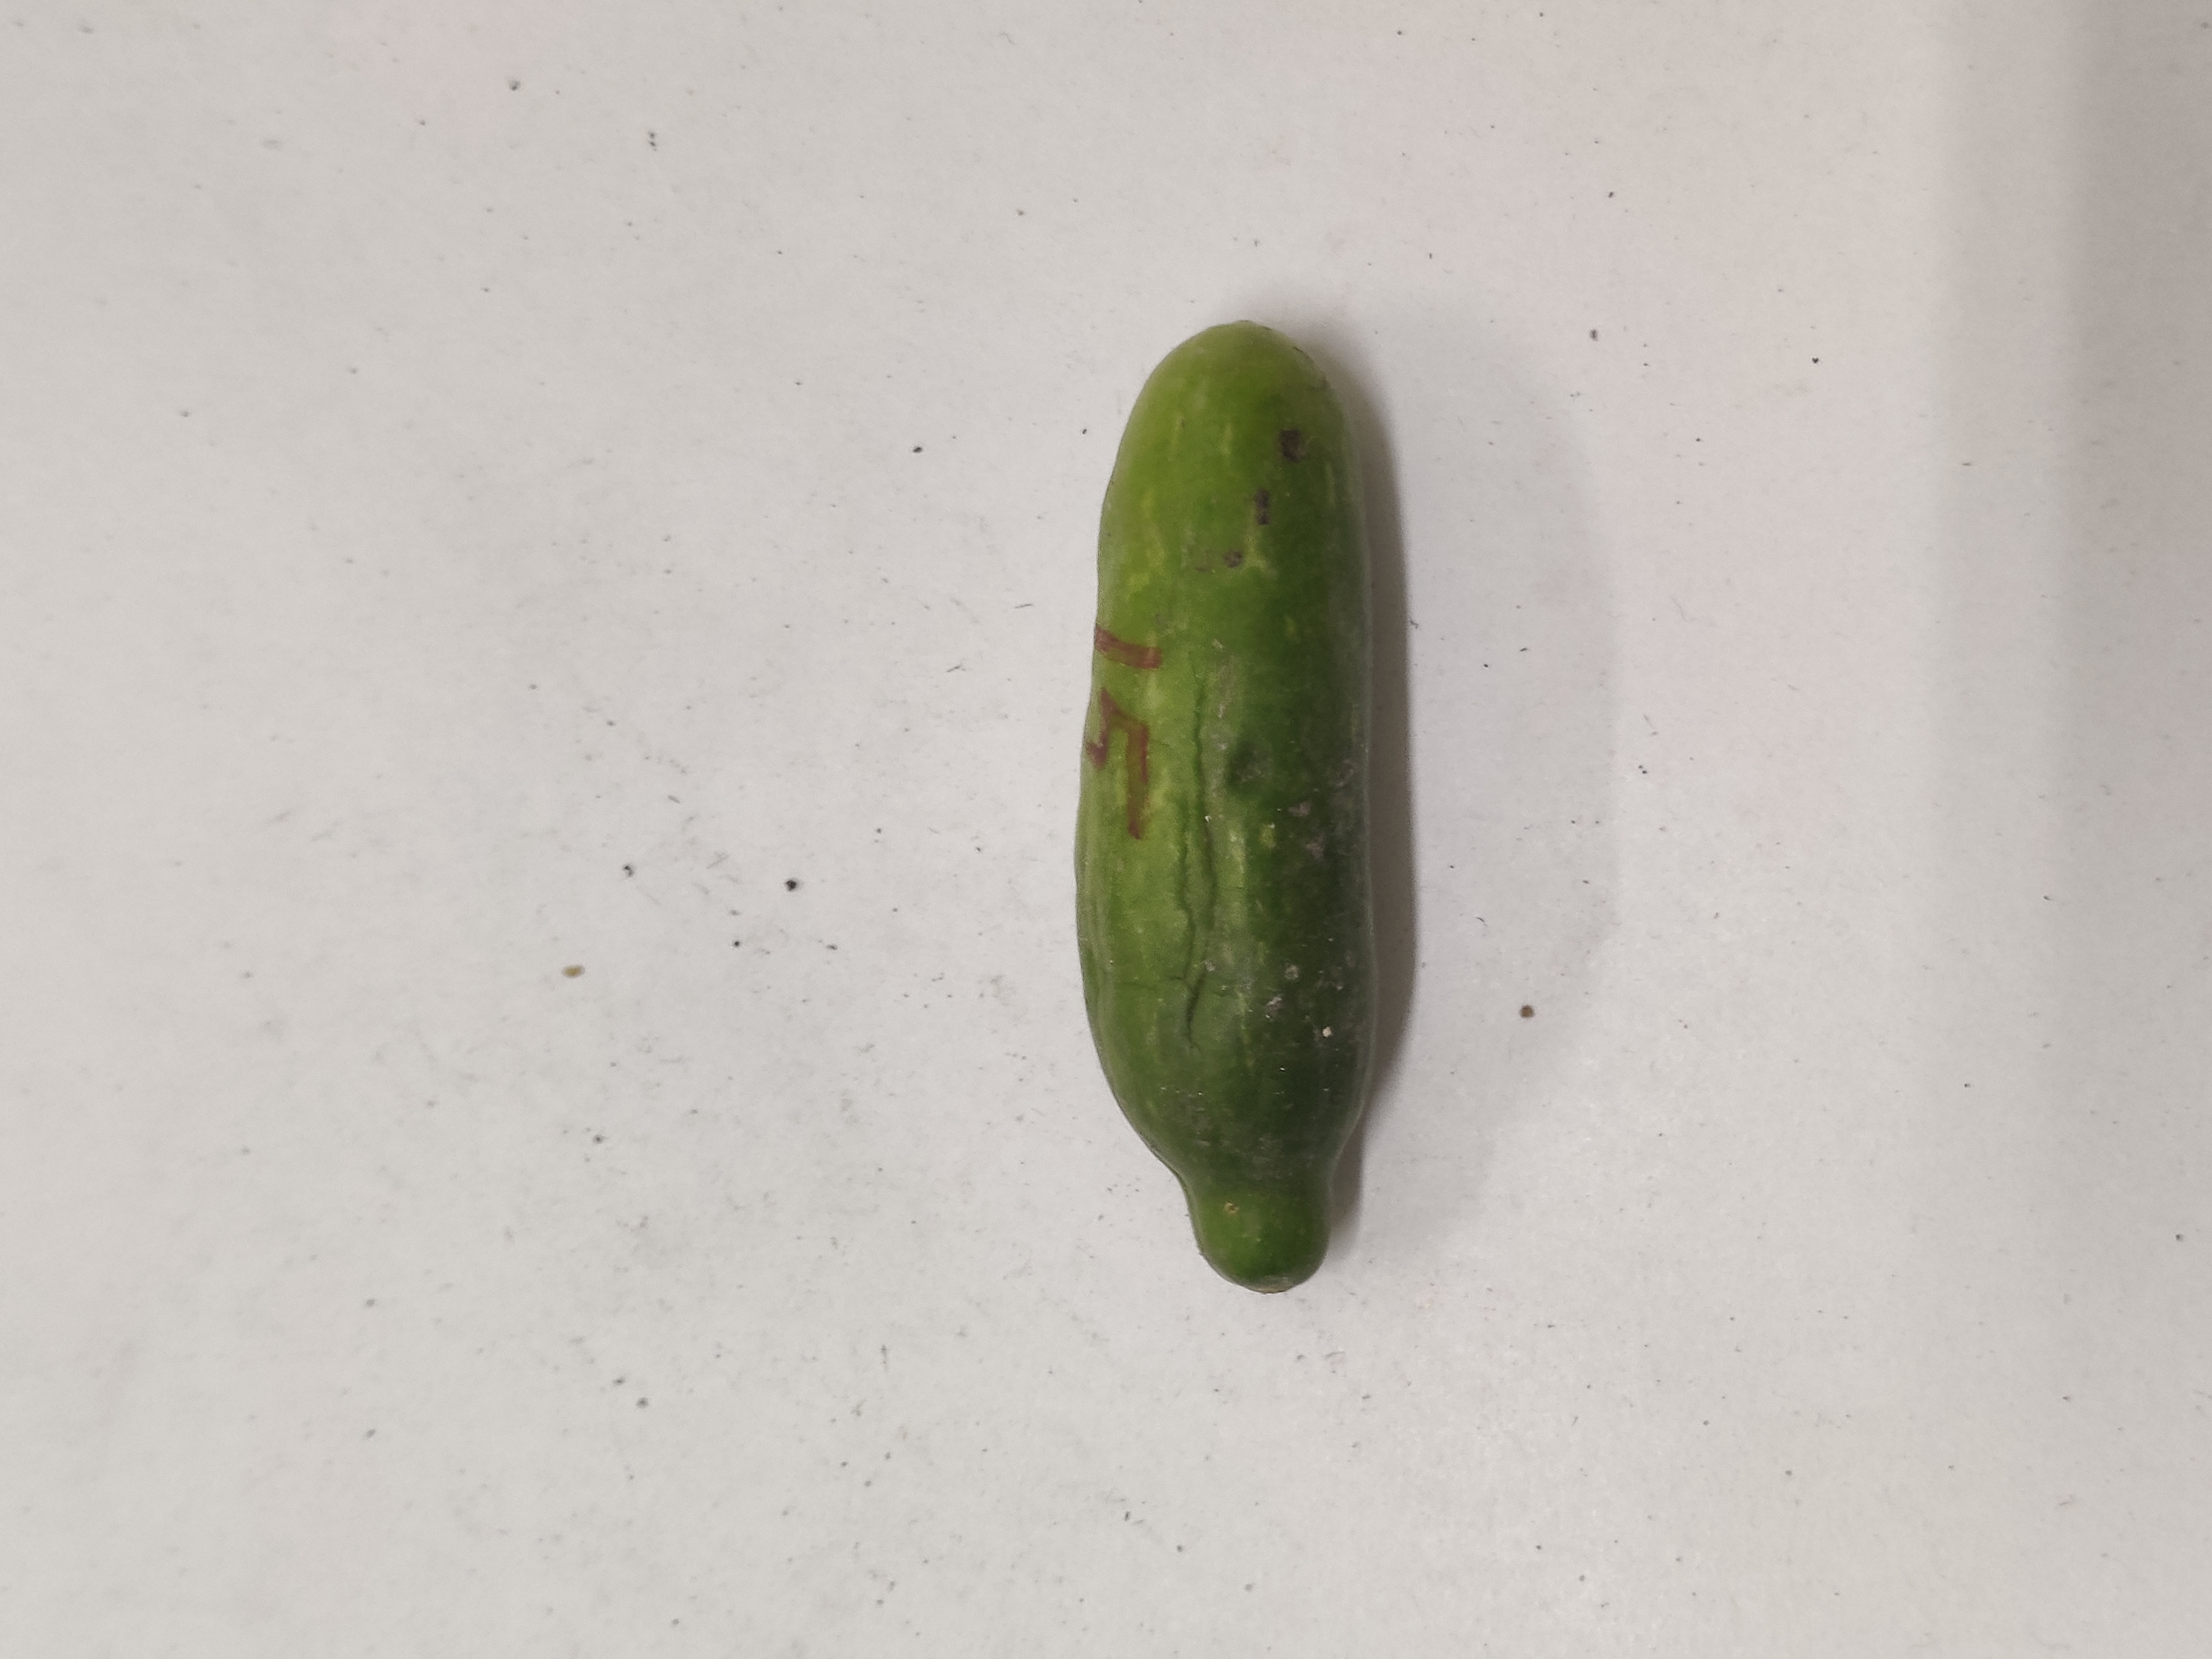
Crop: Ivy Gourd
Condition: Severely Damaged